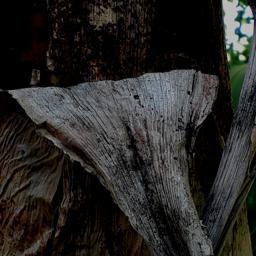
Label: PSEUDOSTEM WEEVIL